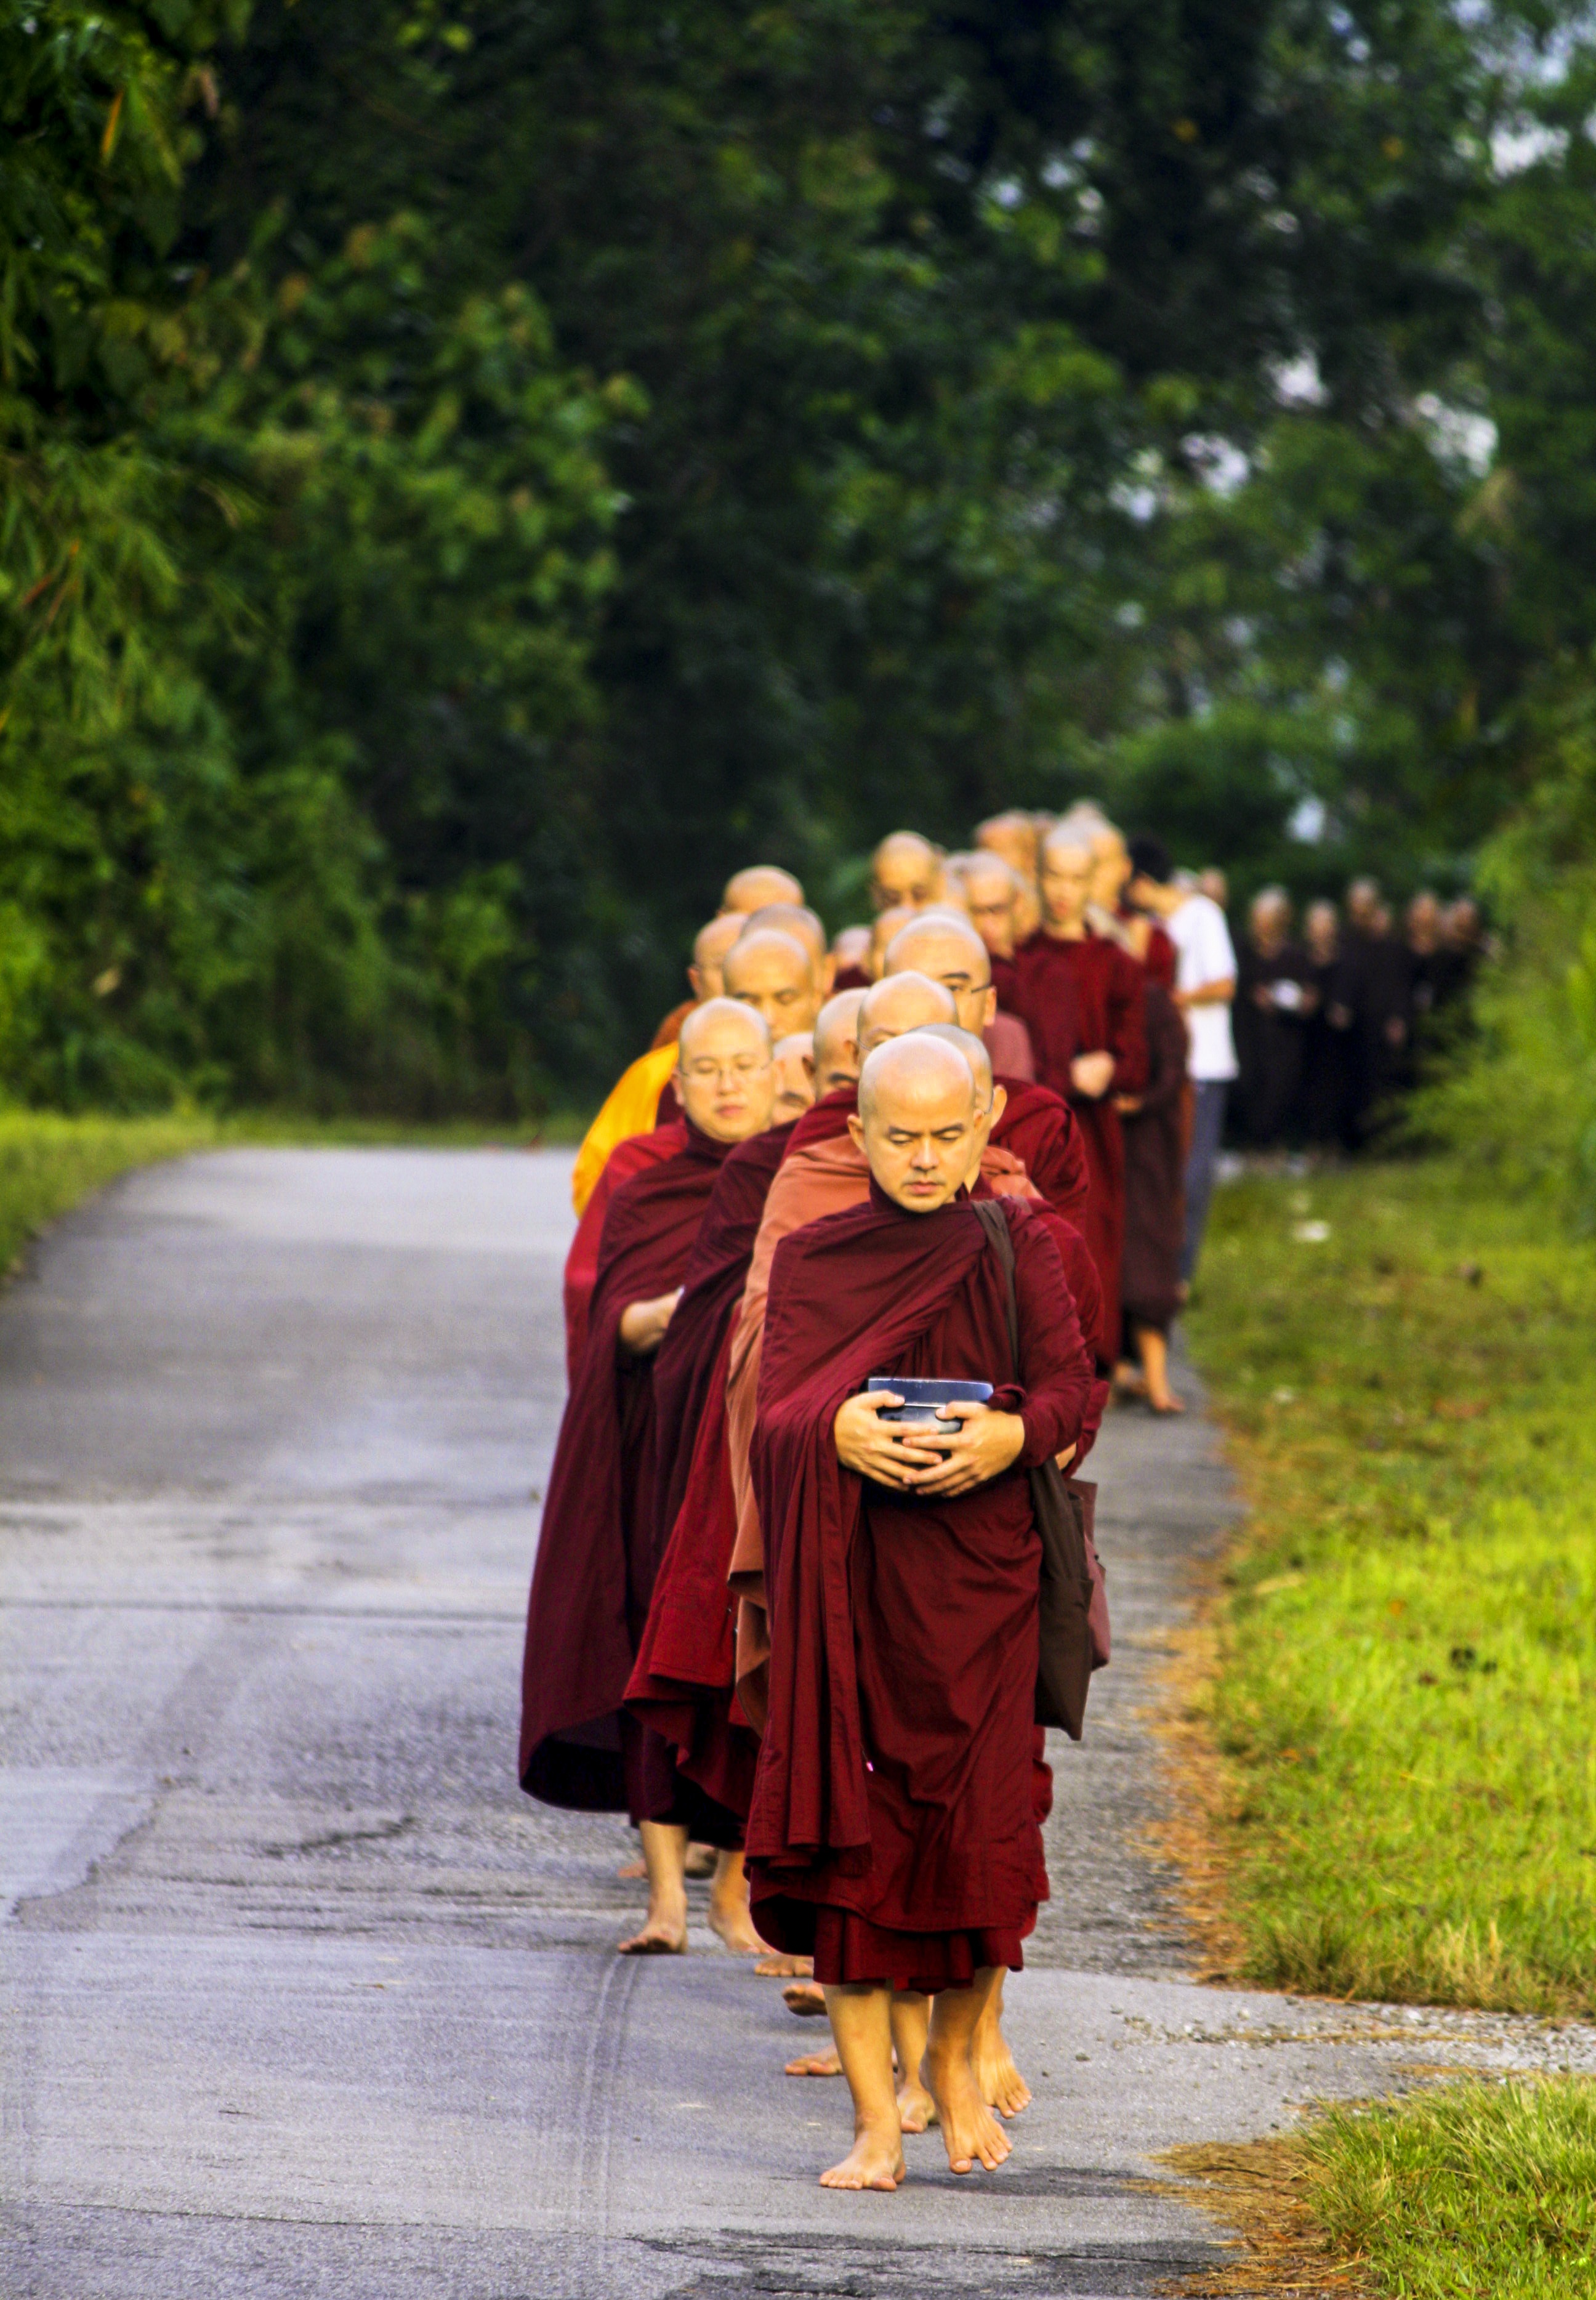
flower, spring, red, autumn, monk, religion, child, clothing, dress, temple, tradition, costume, theravada monks, sangha in line, pindacara, pindapata, alms round, buddhist monks, sangha on road, monk's life